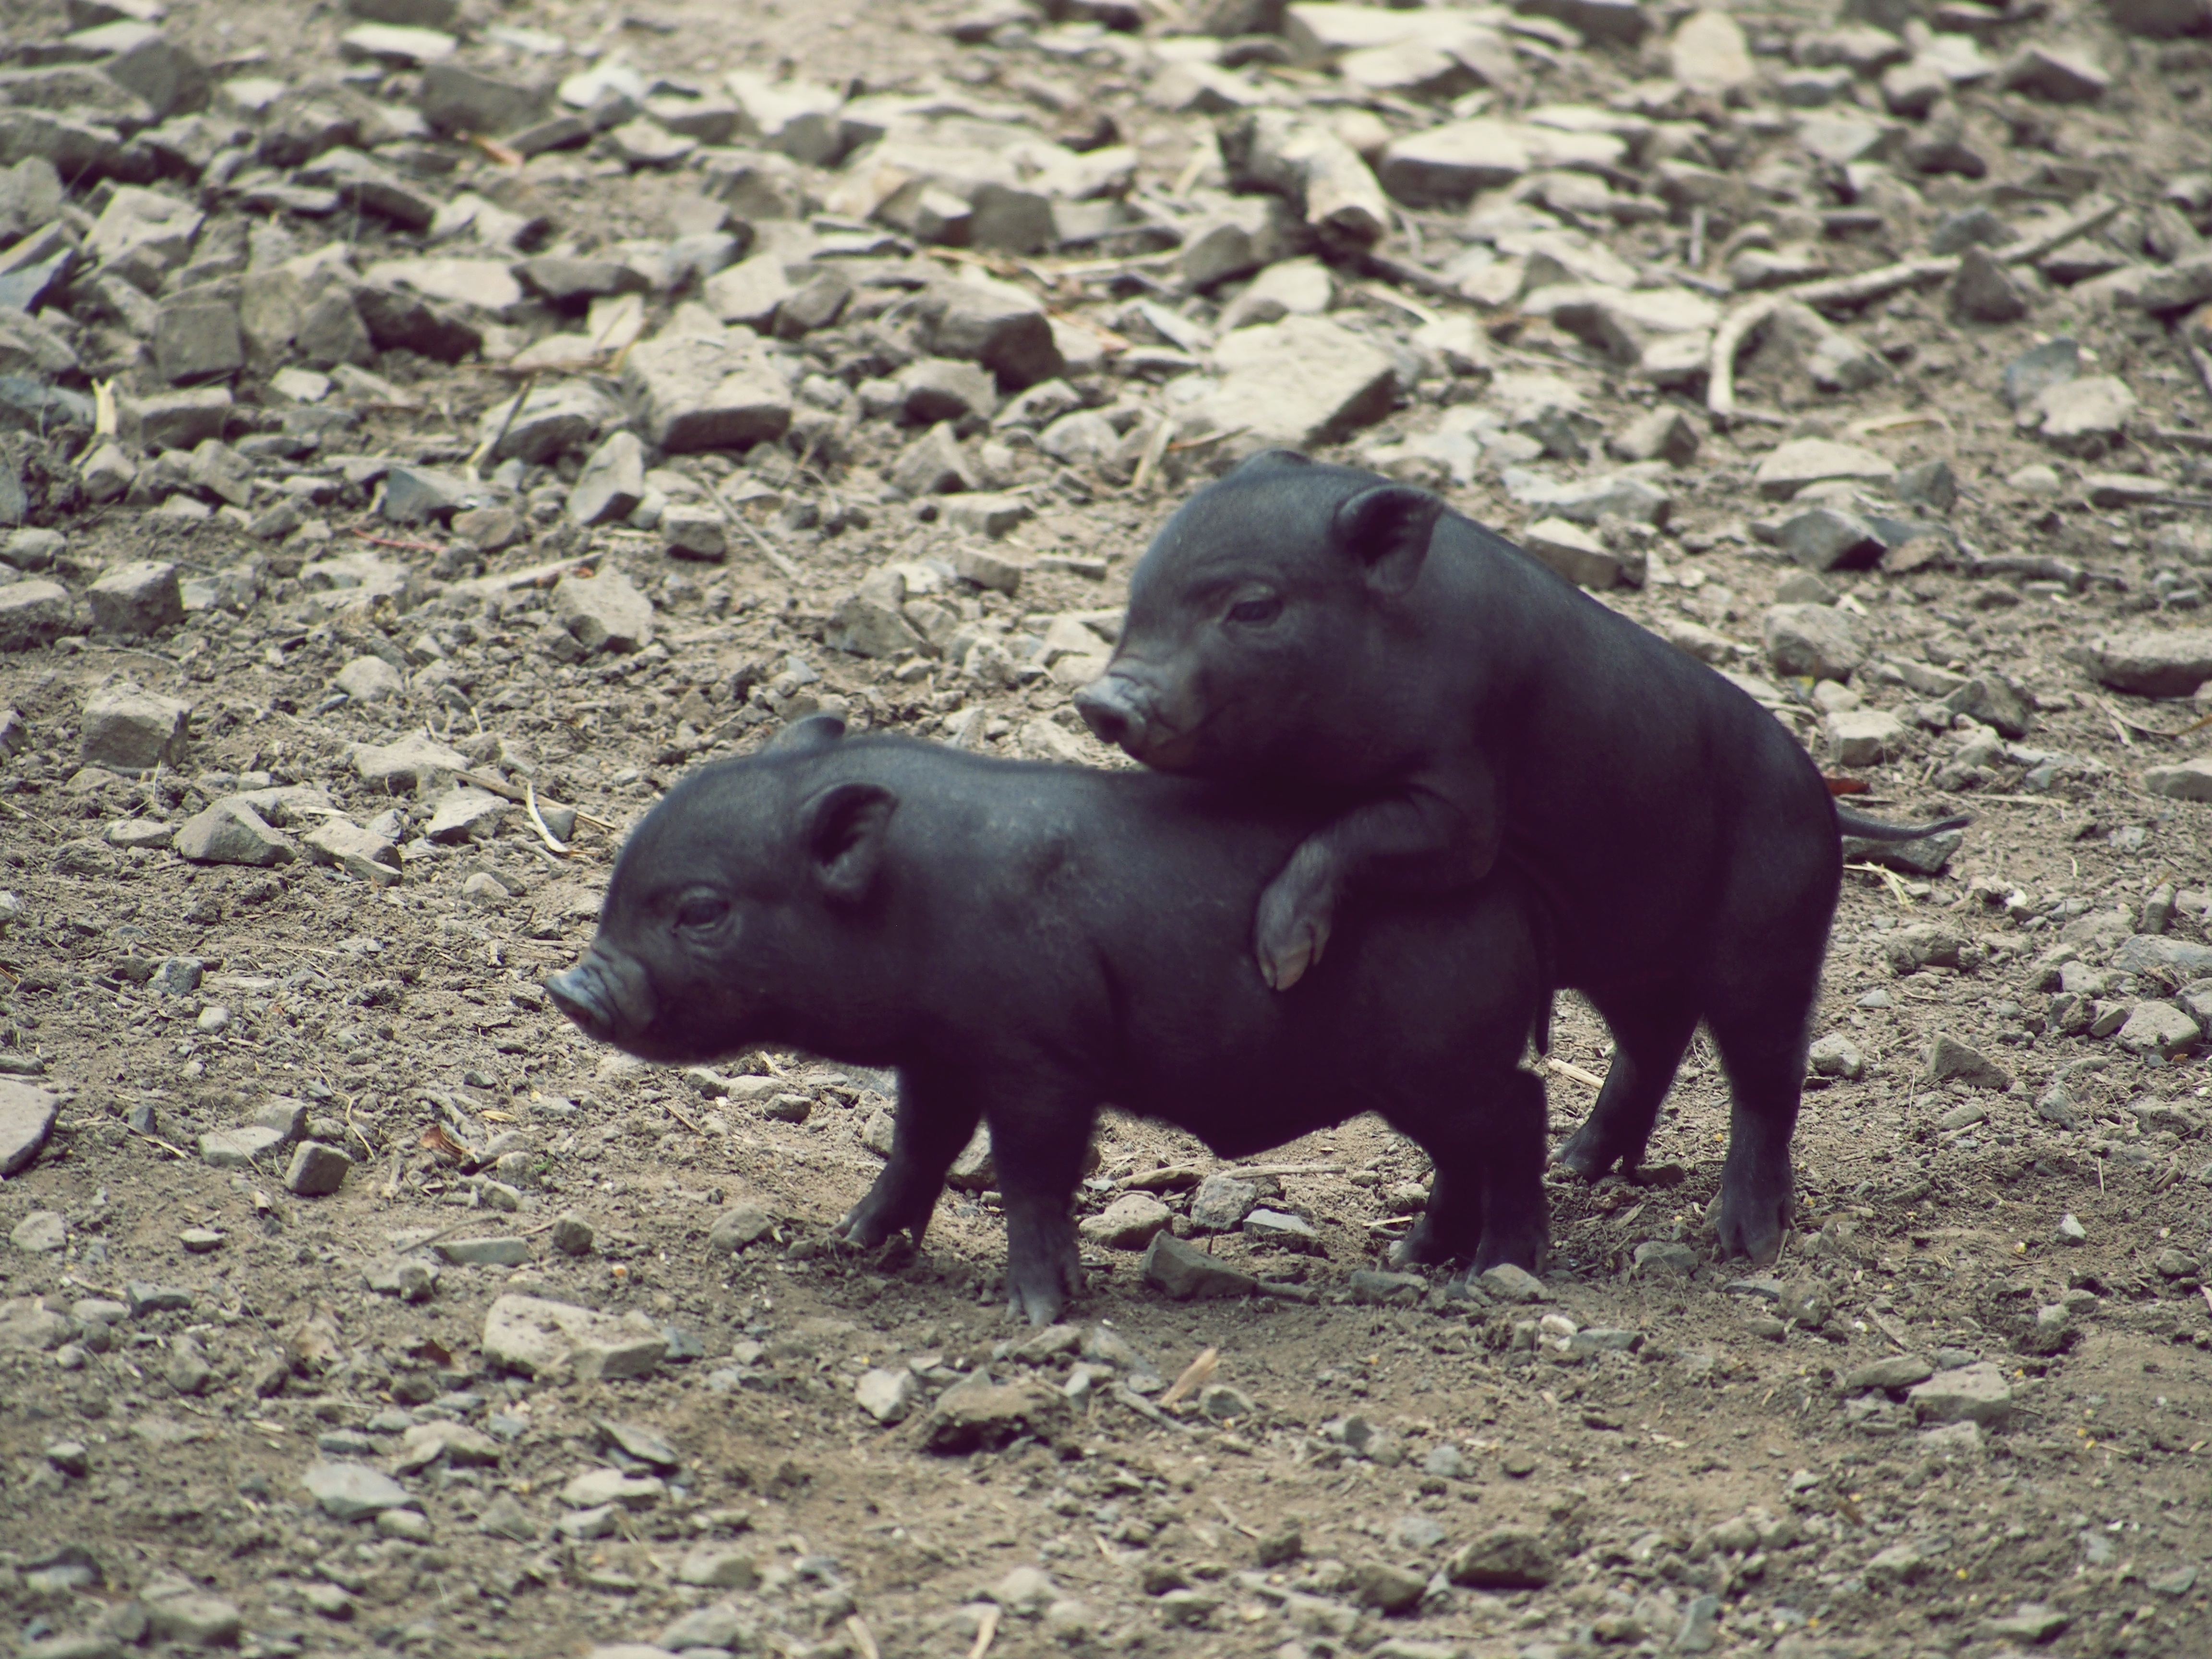
nature, farm, animal, cute, wildlife, zoo, livestock, mammal, dirty, agriculture, fauna, piglet, happy, vertebrate, pig, animal world, paarhufer, hippopotamus, miniature pig